Sports Byline USA

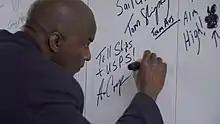
On April 23, 2019 Sail Sport Talk at Sports Byline became a post office for the USPS Building Bridges Special Postal Cancellation. SF Postmaster Abraham P. Cooper signs celebrity wall under Tom Slingsby's signature

On April 23, 2020, the United States Postal Service designated Sports Byline as a Building Bridges Pier 39 Postal Station for the USPS Building Bridges Special Postal Cancellation Series. The Ceremony took place live on Sail Sport Talk with Karen Earle Lile and Rick Tittle as co-hosts and Winston Bumpus, receiving the first inking of the cancellation on behalf of the Lady Washington from Postmaster Abraham Cooper.